Cholula, Puebla

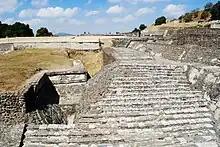
The "Teotihuacan" building at the pyramid archeological site

The name of Cholula comes from the Nahuatl word. Its etymology has been explained either as "where water falls," or "place of those who fled" or a combination of the two. "Place of those who fled" is a reference to a myth that describes the arrival of Toltec refugees to this area because of the fall of Tula in 1000 CE. One Mexica myth states that the people of Cholula, called Chololtecs, were descended from one of the seven Aztec tribes that migrated to central Mexico from their mythical homeland Aztlan.